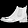
Label: Ankle boot